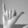
ASL letter: Y